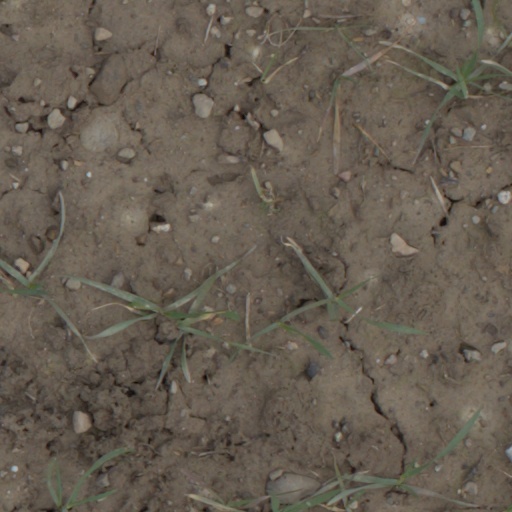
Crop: wheat